Kenny Agostino

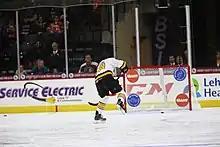
Agostino at the AHL All-Star skills competition in 2017

On July 2, 2016, Agostino, having left the Flames organization after not being tendered a qualifying offer, signed a one-year, two-way contract as a free agent with the St. Louis Blues. Assigned to the Blues' AHL affiliate, the Chicago Wolves, Agostino was named the American Hockey League MVP in the 2016–17 season after posting 24 goals while leading the league with 59 assists and 83 points in 65 games with the Wolves.